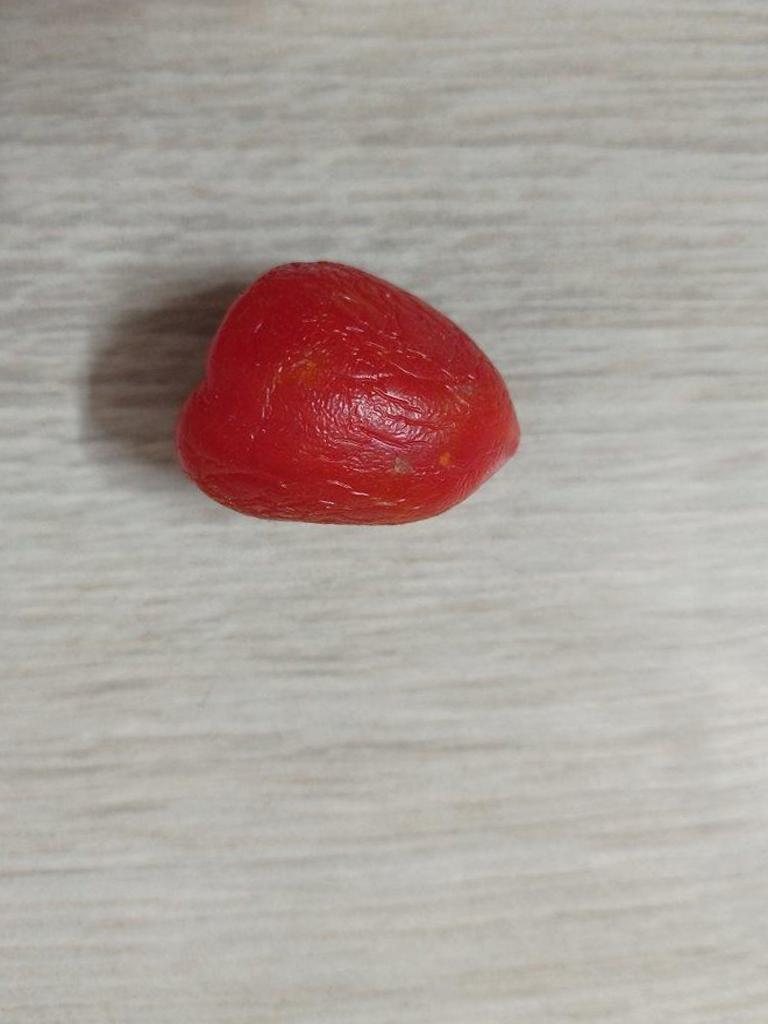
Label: Rotten